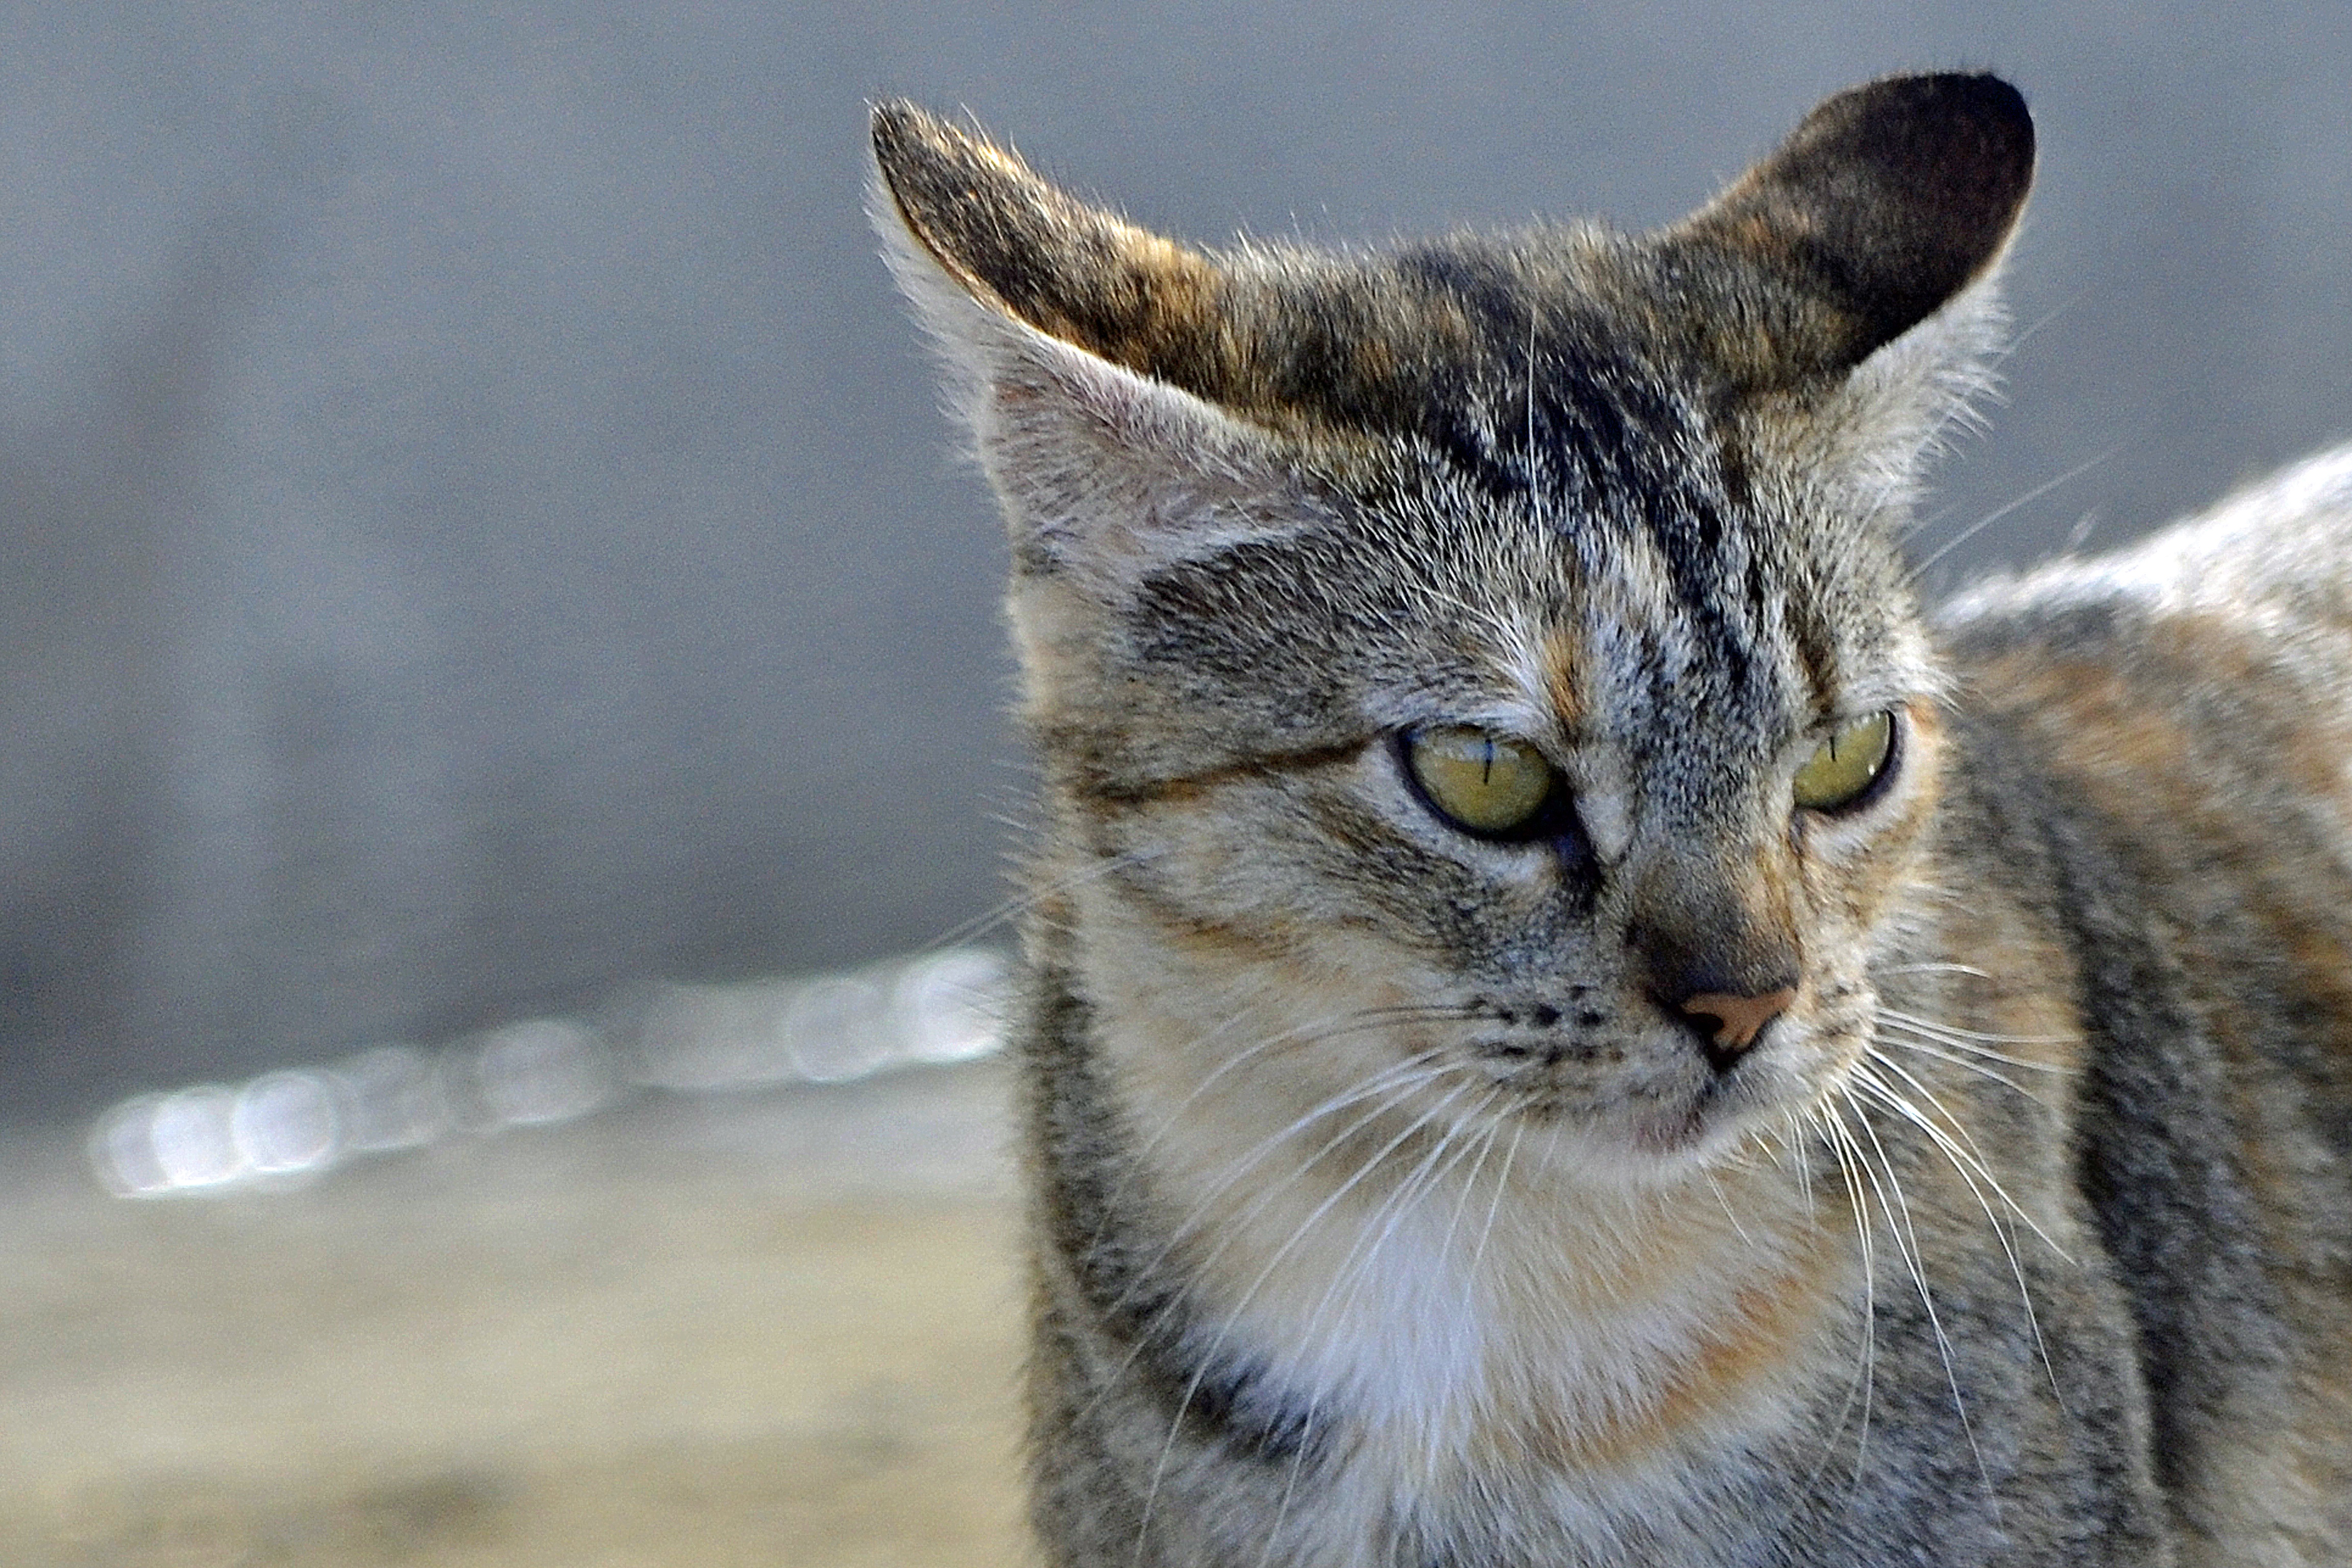
animal, wildlife, kitten, cat, mammal, fauna, close up, whiskers, vertebrate, alley cat, animal portrait, puma, mackerel, tiger cat, tabby cat, european shorthair, wild cat, small to medium sized cats, cat like mammal, domestic short haired cat, pixie bob